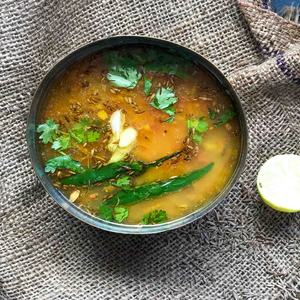
Dish: dal